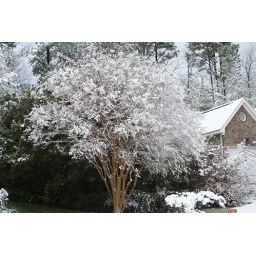
3/1/2009 - Snow in Pelham, Altrees &amp;amp; views walking down my street